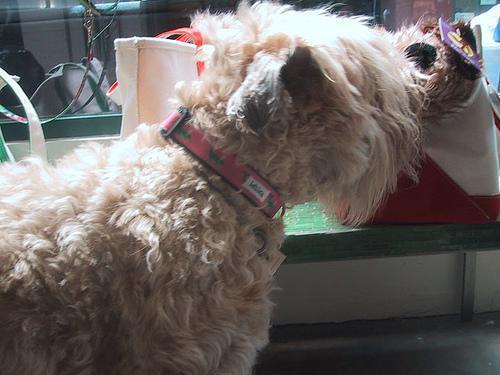
wheaten terrier